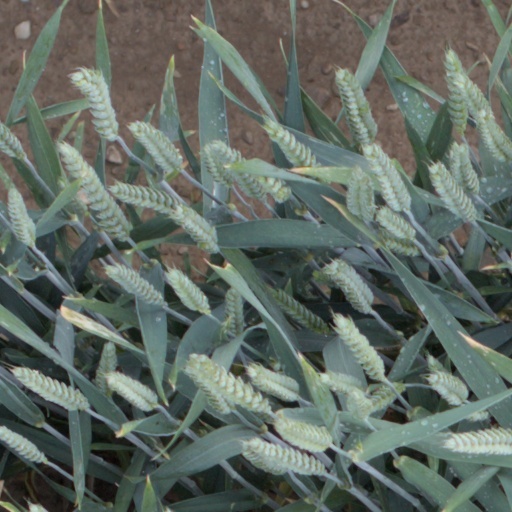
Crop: wheat